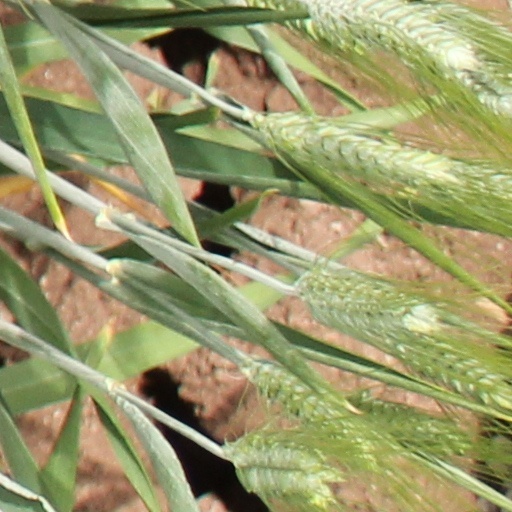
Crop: wheat